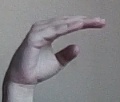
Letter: jeem